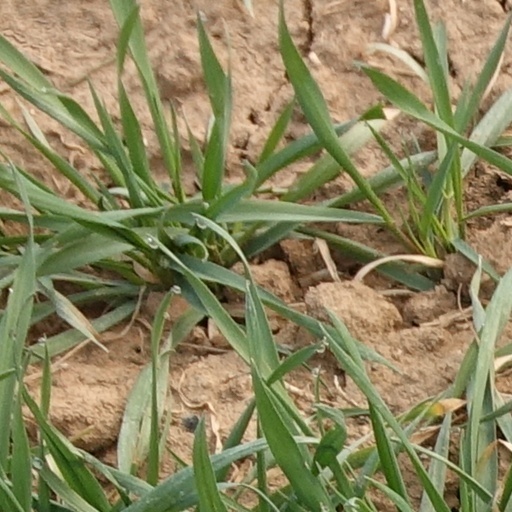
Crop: wheat